Étoile Sportive du Sahel

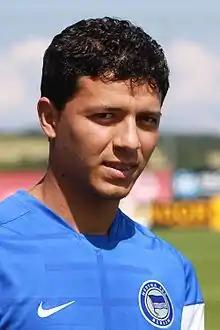
Amine Chermiti who scored the winning goal for his team in CAF Champions League.

In May 2007, Moez Driss announced the sudden dismissal of Faouzi Benzarti from the team's training before the start of the CAF Champions League.